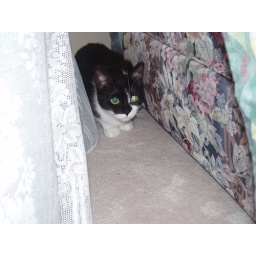
cat by couch